Teaninich Castle

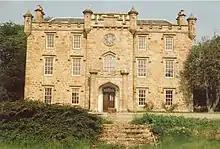
Teaninich Castle, front

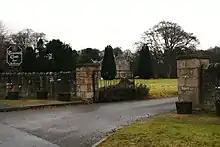
Entrance to Teaninich Castle (the castle itself is in the background).

Teaninich Castle is situated north of the village of Evanton and just south of the town of Alness in Ross and Cromarty, Scotland.